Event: Ecuador Earthquake
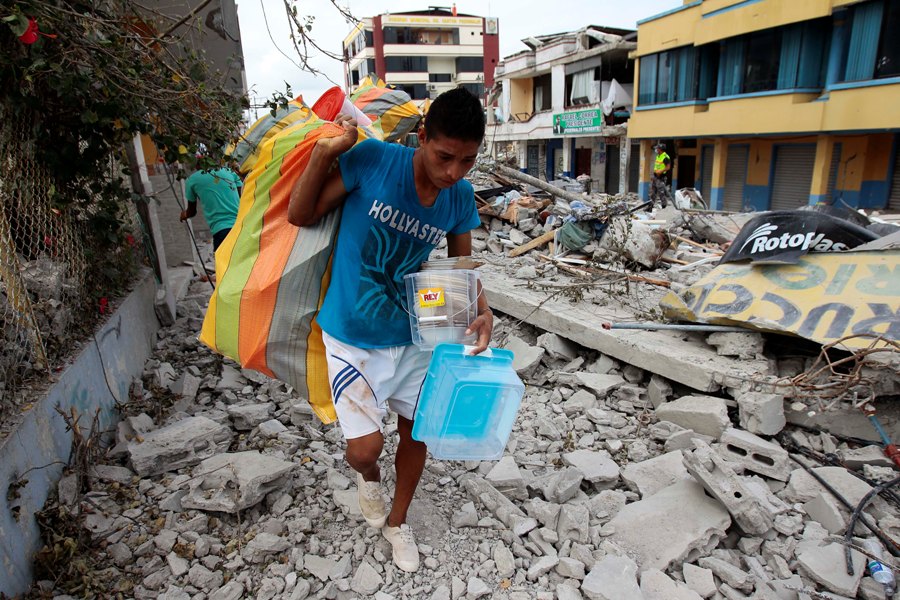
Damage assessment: damage